2022 Auckland mayoral election

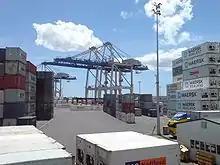
Leo Molloy suggested the Ports of Auckland be privatised.

Molloy stated that the $1 billion annual spending on wages for council employees needs to be reduced, and proposed removing the middle layer of council administration. He planned to limit rates rises to the rate of inflation of council expenses. He proposed selling Ports of Auckland and the leasehold estate of the land they operate on, which he claimed would raise $7 billion and $10 billion, respectively, and was open to selling shares in Auckland Airport and Eke Panuku, the council-controlled organisation responsible for urban redevelopment. Beck saw future rates rises as "difficult", and supported the sale and movement of the central port.